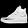
Label: Sneaker